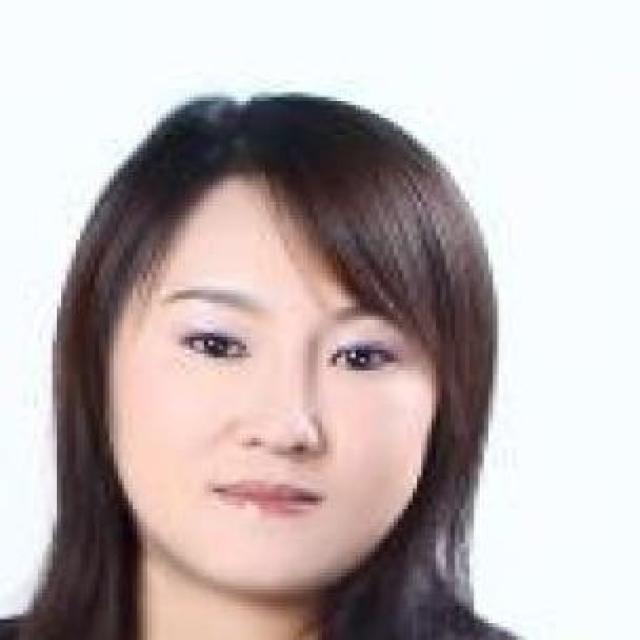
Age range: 21-44